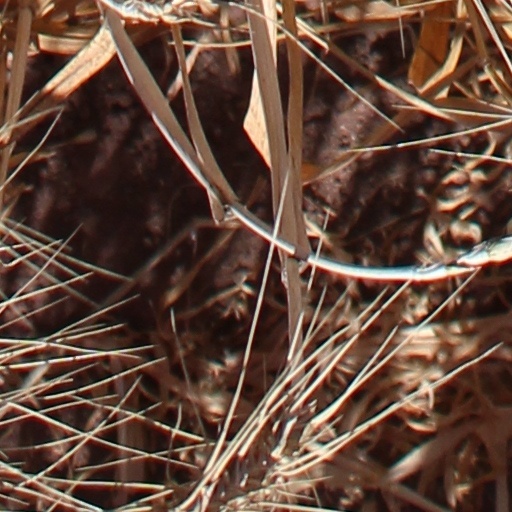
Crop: wheat